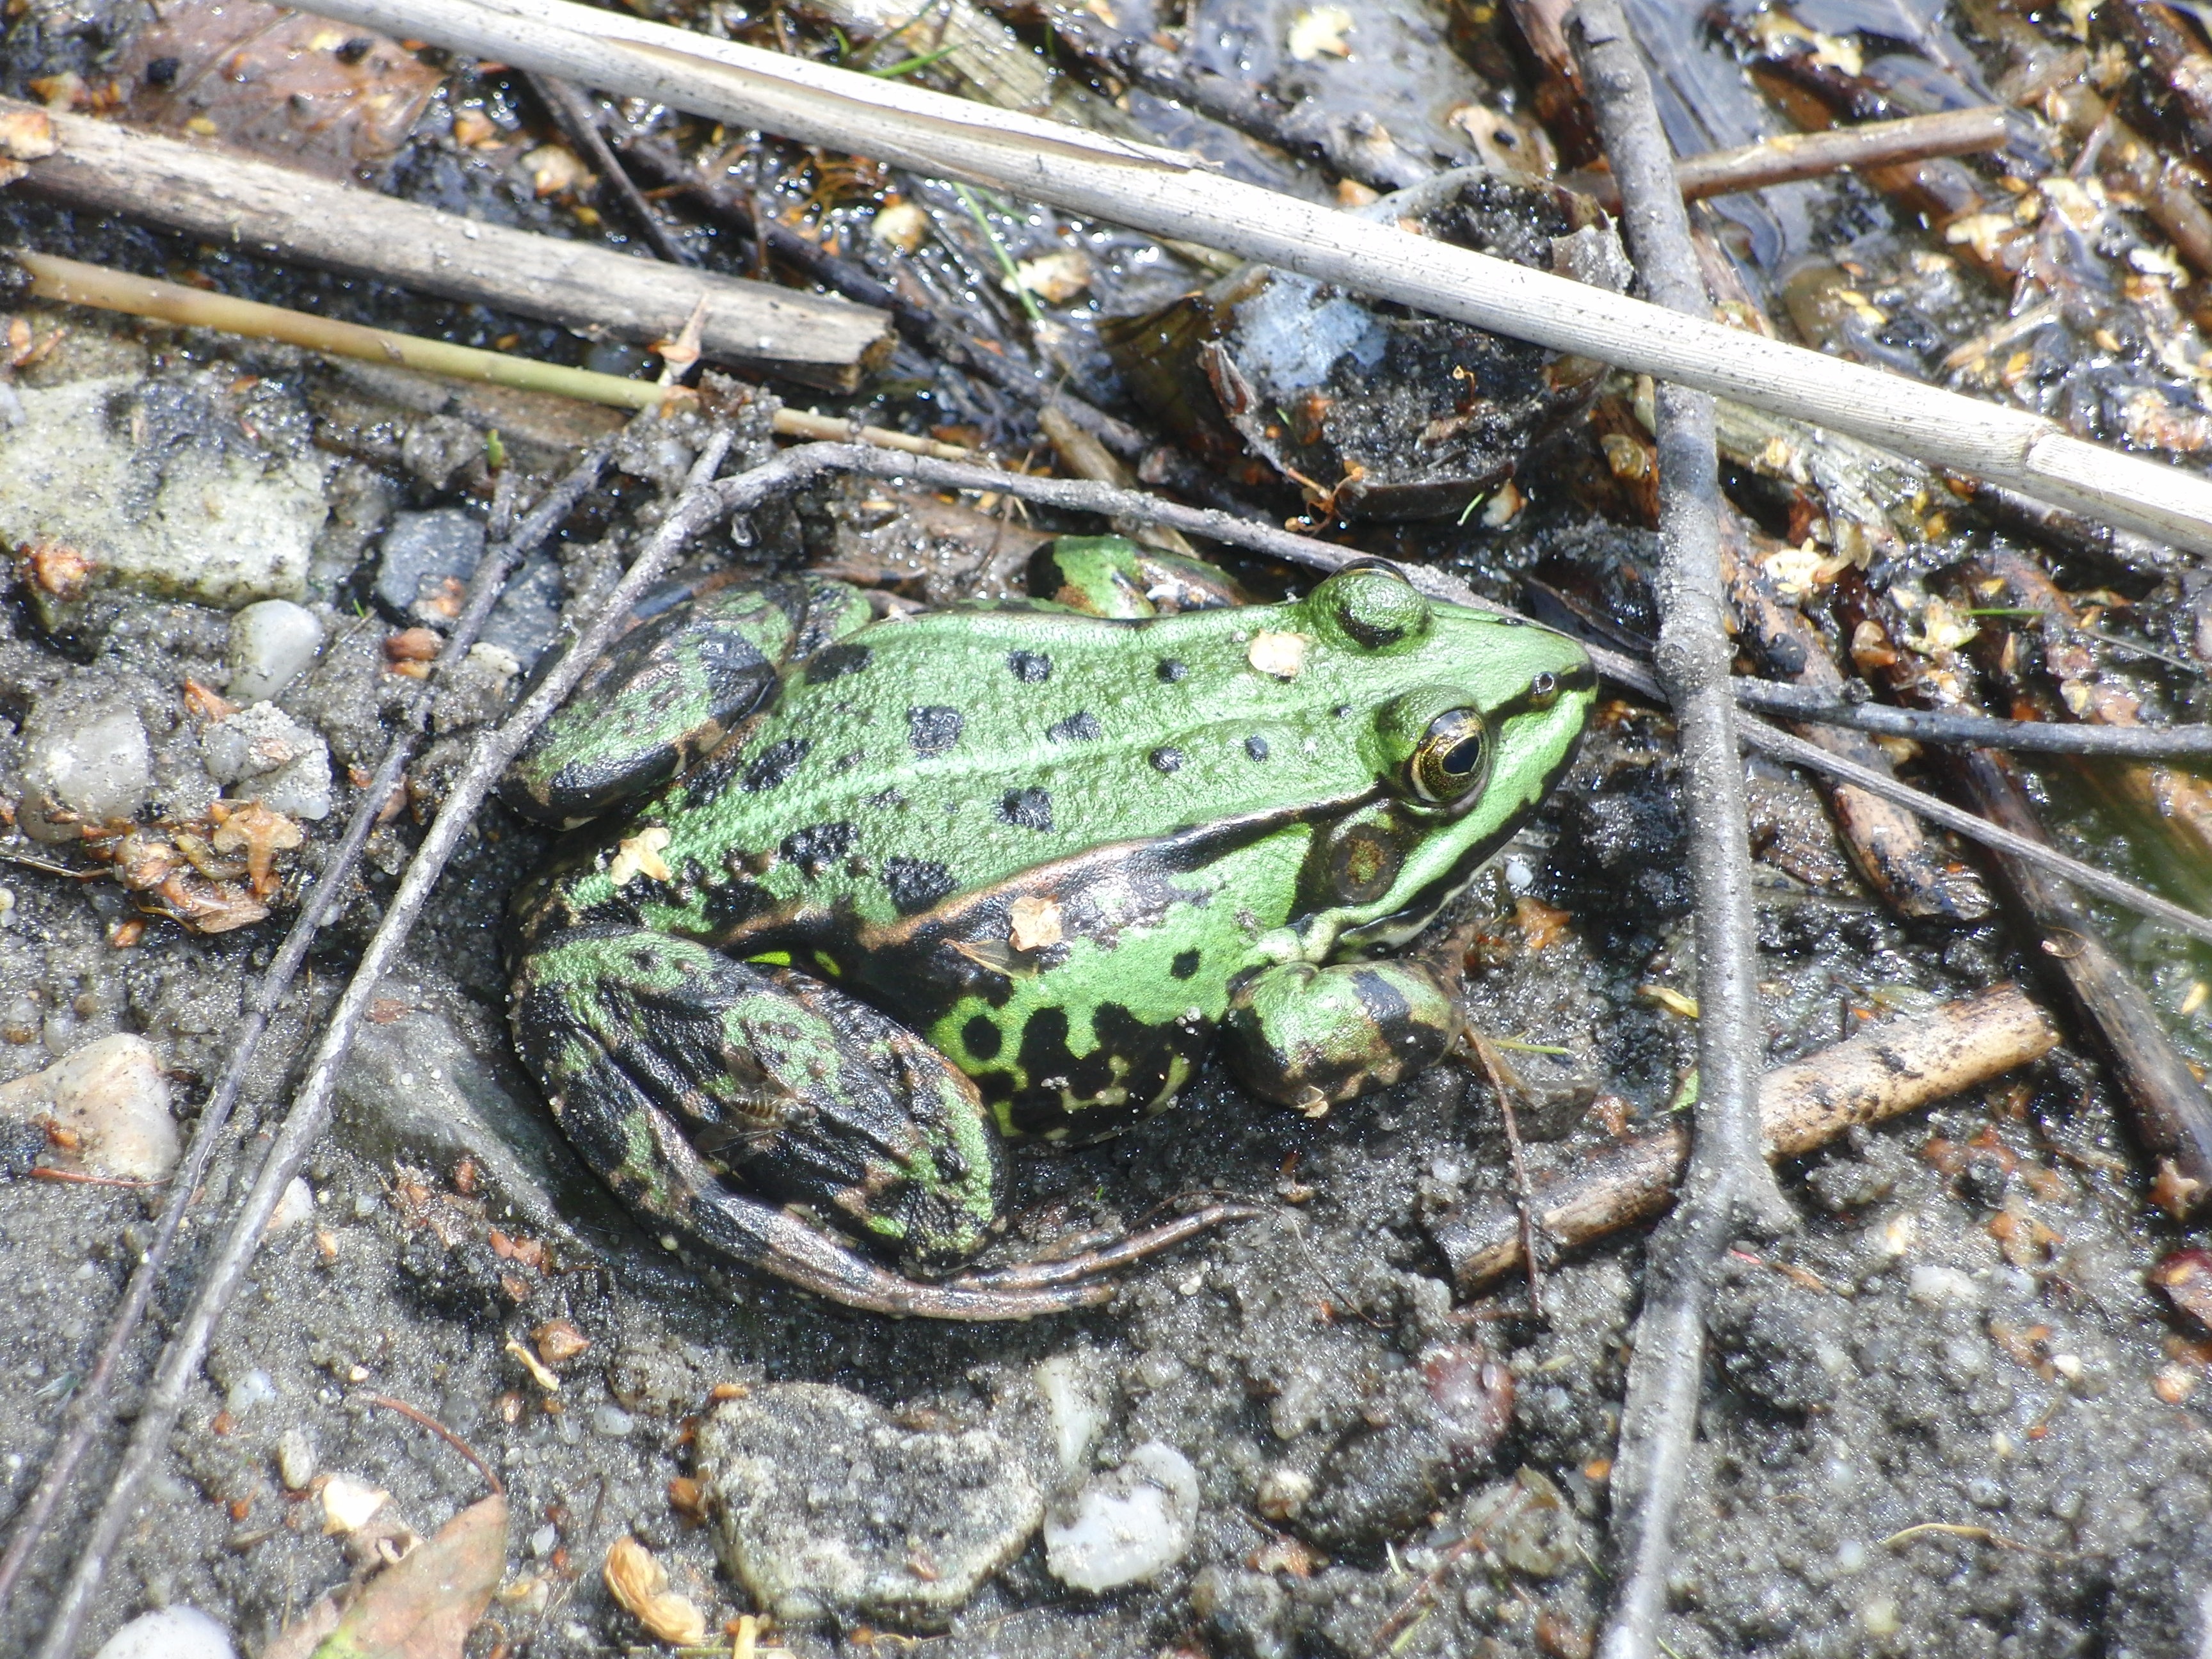
nature, animal, wildlife, frog, amphibian, fauna, vertebrate, creature, animal world, water creature, ranidae, lacertidae